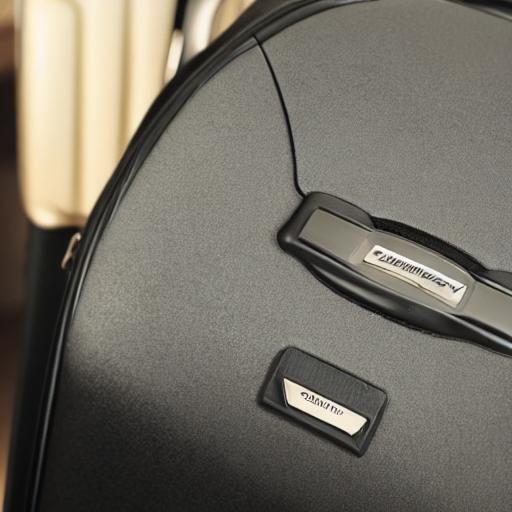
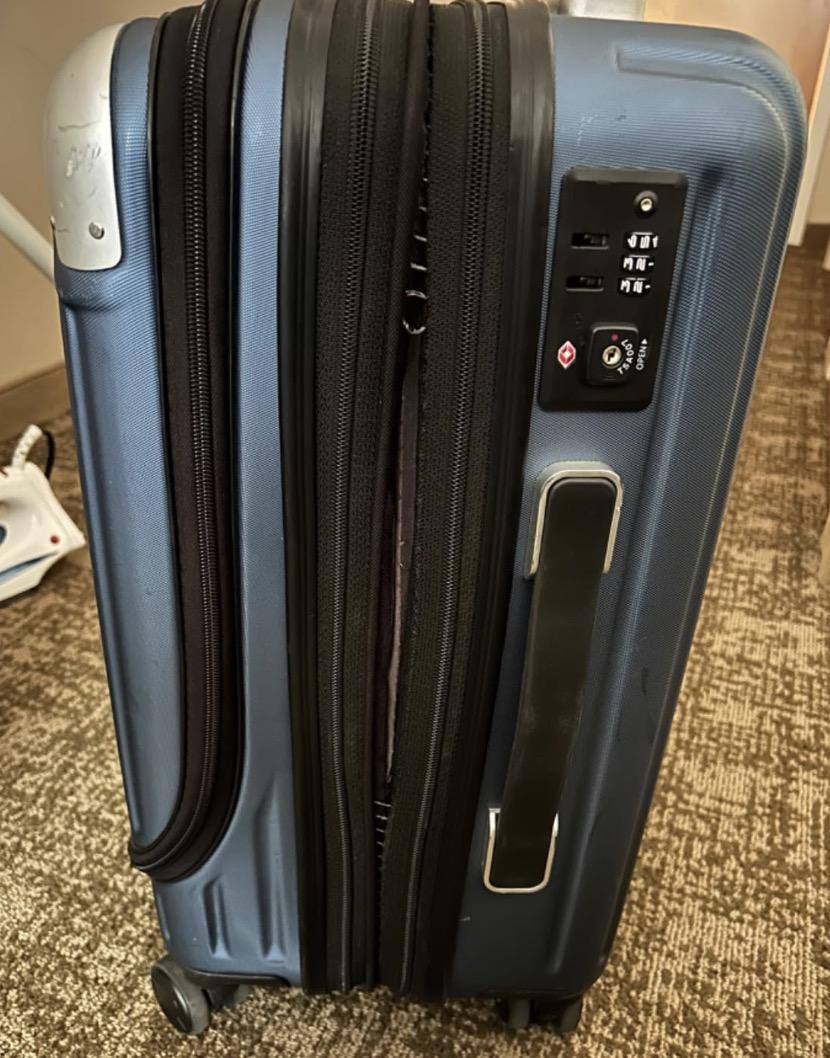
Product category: items_tea
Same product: no